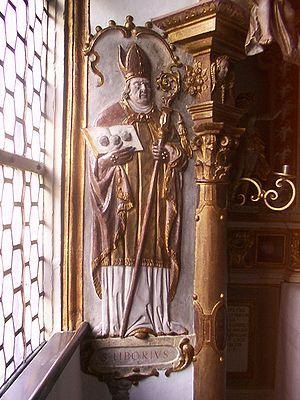
Liboire du Mans ou Liborius ou saint Liboire a été, selon la tradition, évêque du Mans au IVᵉ siècle et saint patron de Paderborn où Charlemagne a fait apporter ses reliques lorsqu'il a fondé la ville. Il était le second évêque des Cénomans, successeur de Julien du Mans.